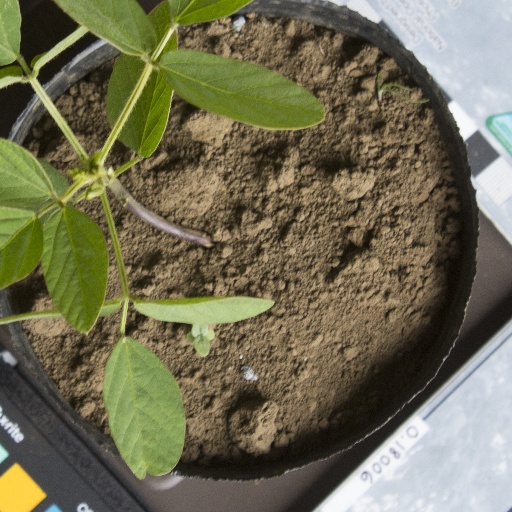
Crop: soybean